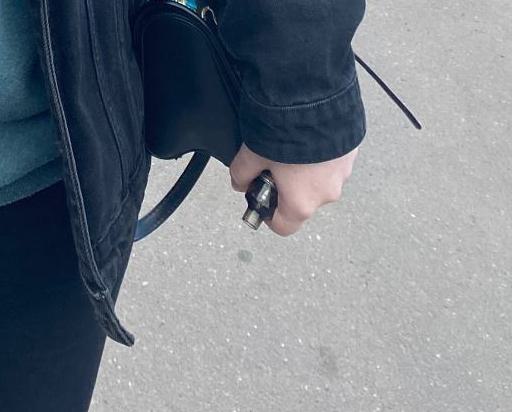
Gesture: no_gesture